Huddersfield Giants

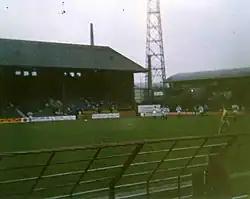
Leeds Road

From 1992, Huddersfield entered a ground shared with Huddersfield Town football club at Leeds Road.